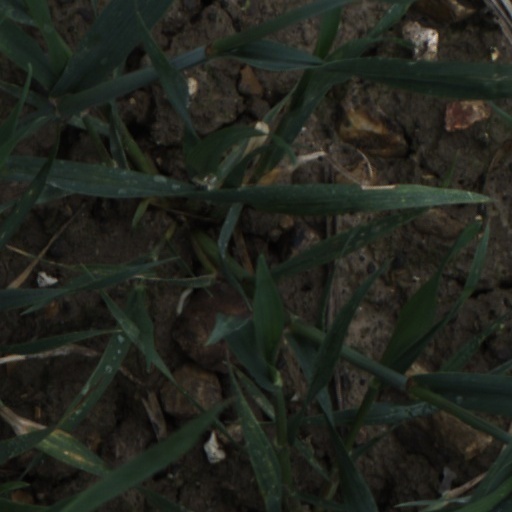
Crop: wheat